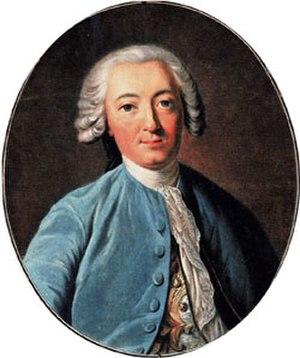
L'art de la conversation, considéré comme l'un des fleurons de la culture classique française, désigne une pratique développée en France aux XVIIᵉ et XVIIIᵉ siècles, devenue un spectacle pour toute l'Europe et caractérisée par la recherche d'une dimension esthétique et hédoniste dans les échanges mondains. Dans les ouvrages traitant de l'art de la conversation dans la France classique, les auteurs ne délimitent pas cet art protéiforme dans ses formes ou ses codes. L'expression concerne originellement la conversation mondaine, mais ses pratiques et ses valeurs se sont répandues dans l'ensemble de la société cultivée, ont eu une influence importante dans la littérature, et le terme désigne plus généralement un art littéraire au sens classique de ce terme.
La Ferme générale est la jouissance d'une partie des revenus du roi de France, consentie par ce dernier, sous certaines conditions, à un adjudicataire dont les cautions forment la Compagnie des fermiers généraux. Créée par Louis XIV, à l'initiative de Colbert en 1680, l'institution avait pour vocation de prendre en charge la recette des impôts indirects, droits de douane, droits d'enregistrement et produits domaniaux.